Lydia Field Emmet

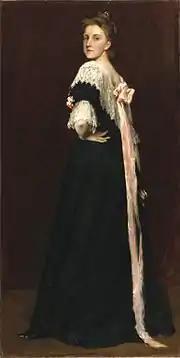
"Lydia Field Emmet", portrait by William Merritt Chase

Emmet was born on January 23, 1866, at New Rochelle, New York, the seventh of eight children born to merchant William Jenkins Emmet and illustrator Julia Colt Pierson.